Question: Please indicate a possible affordance area of the bench that can be used for sitting
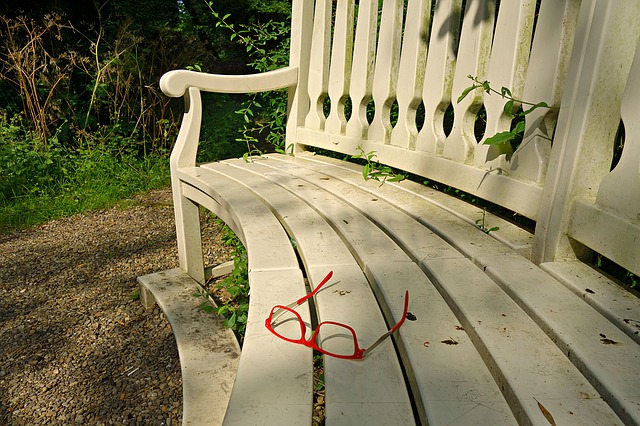
Answer: [166, 141.5, 640, 422.5]